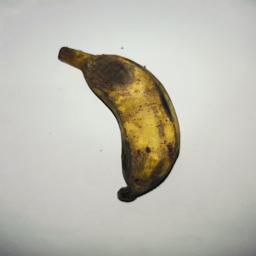
Banana variety: Bangla Kola